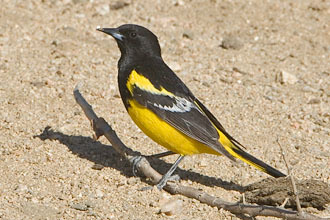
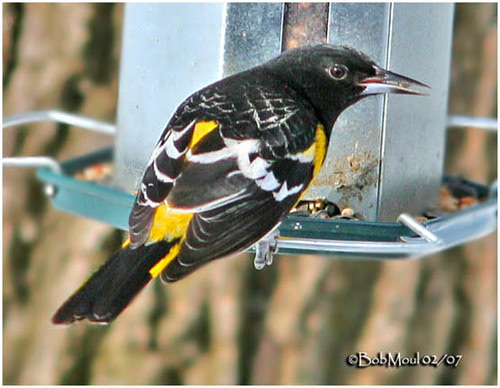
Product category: misc
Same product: yes